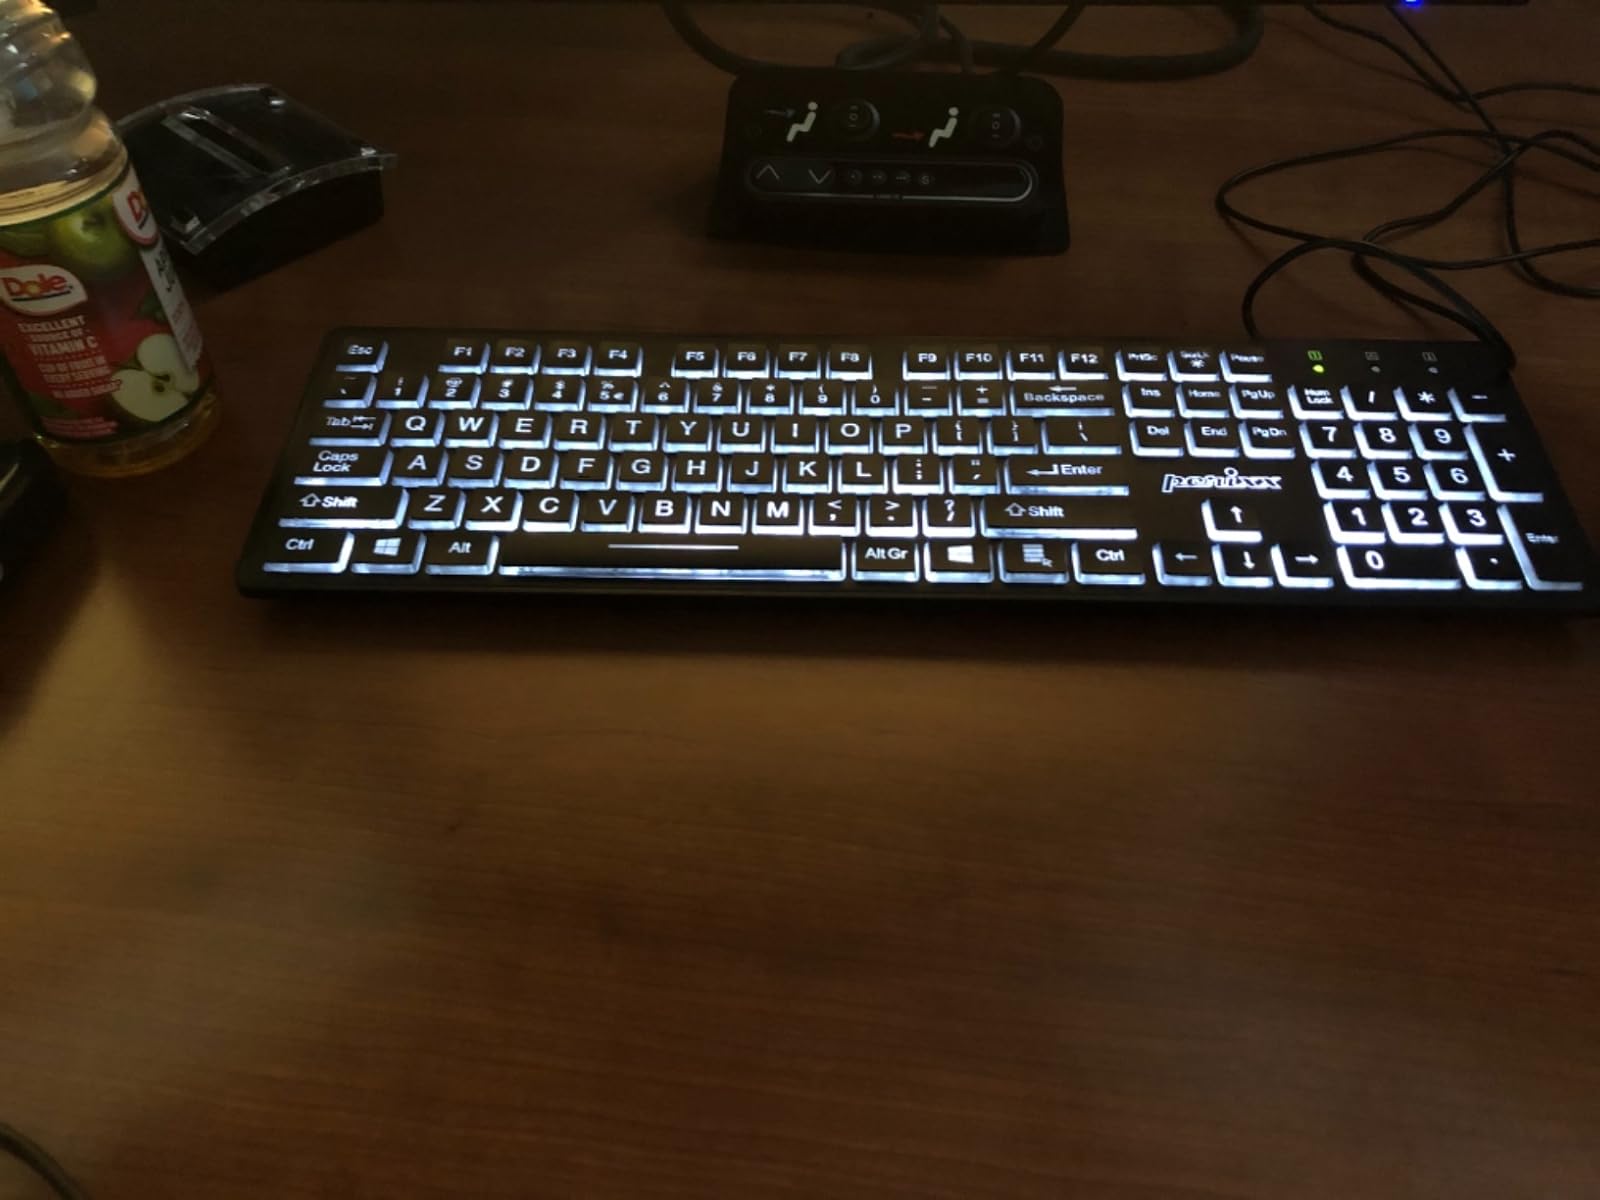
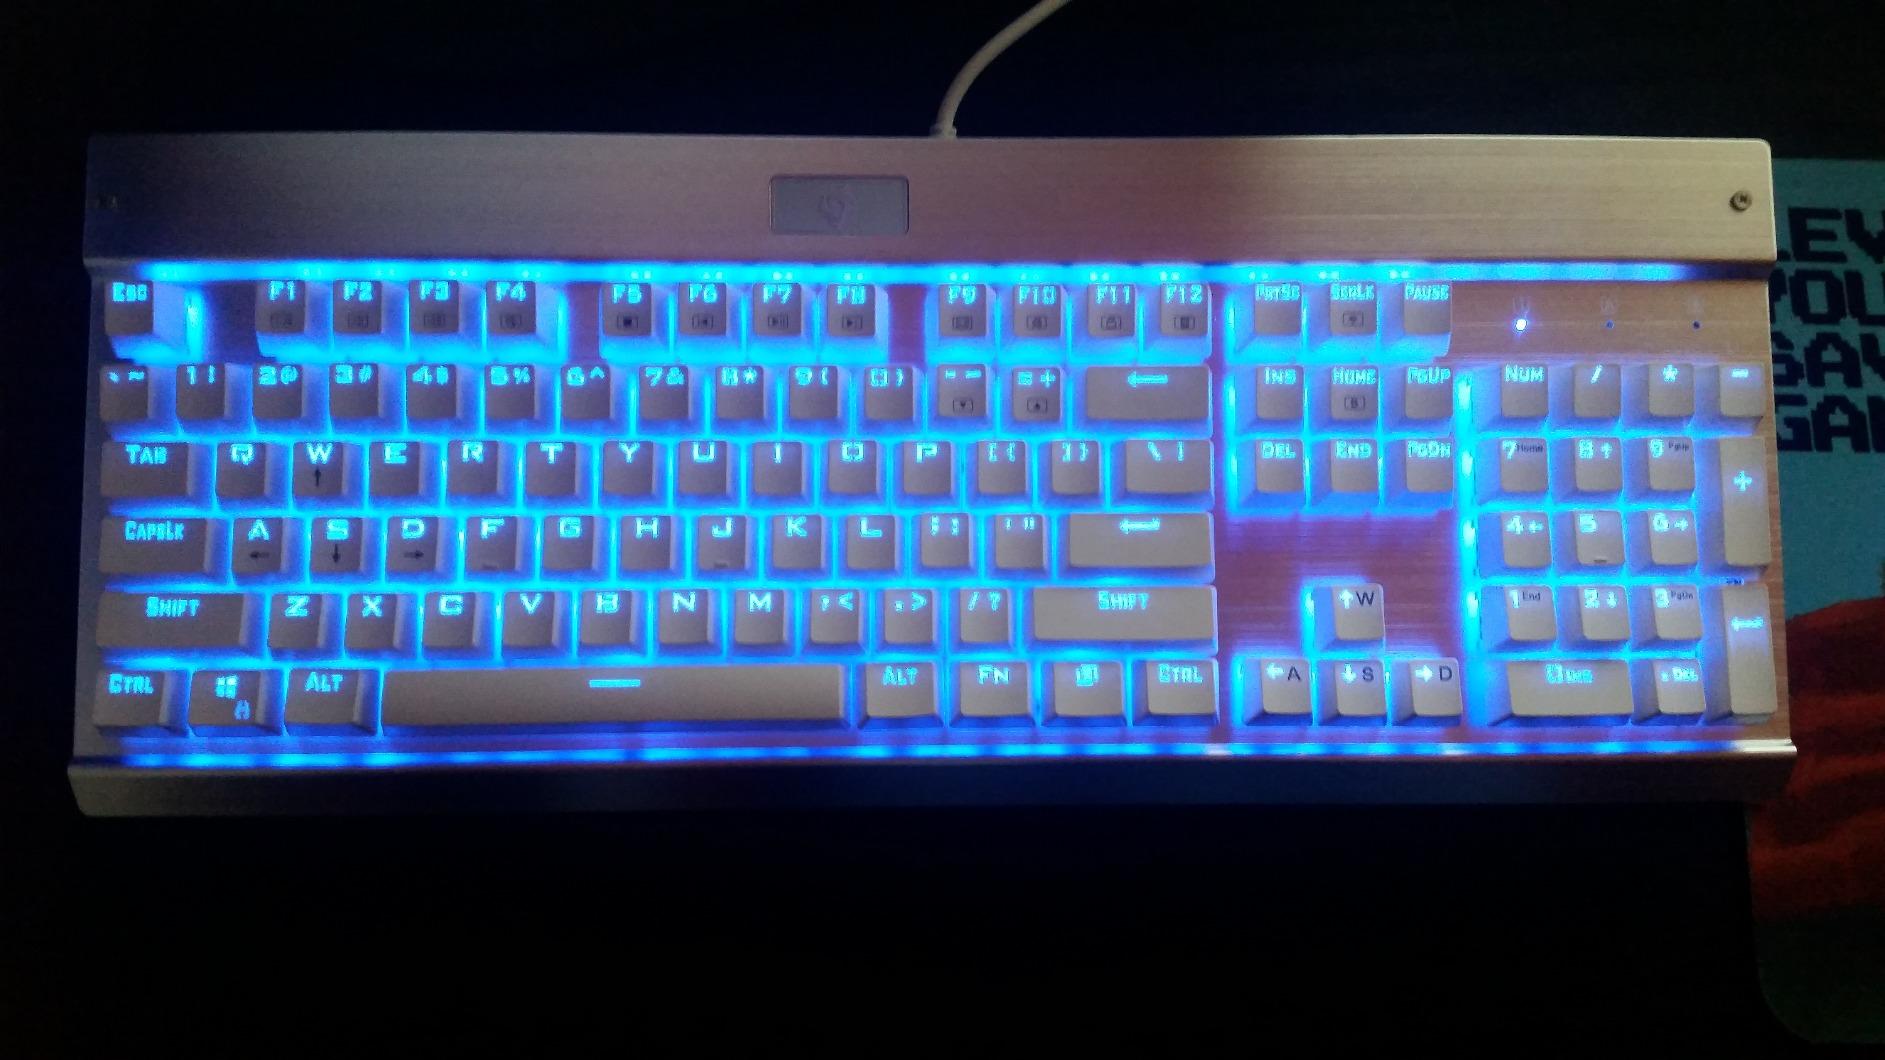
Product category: keyboard
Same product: no